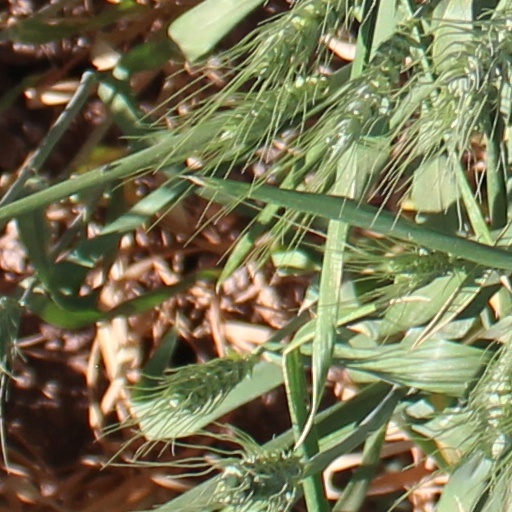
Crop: wheat